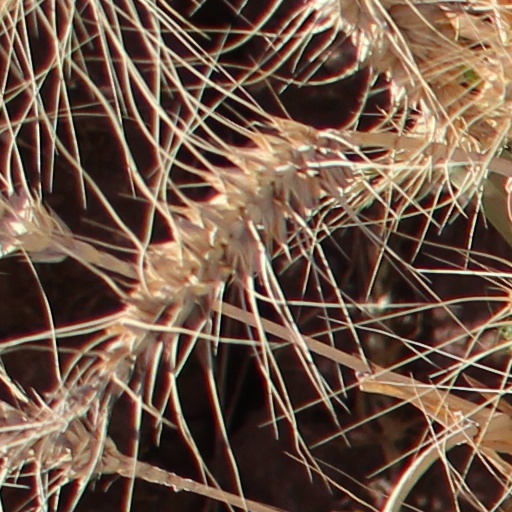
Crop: wheat